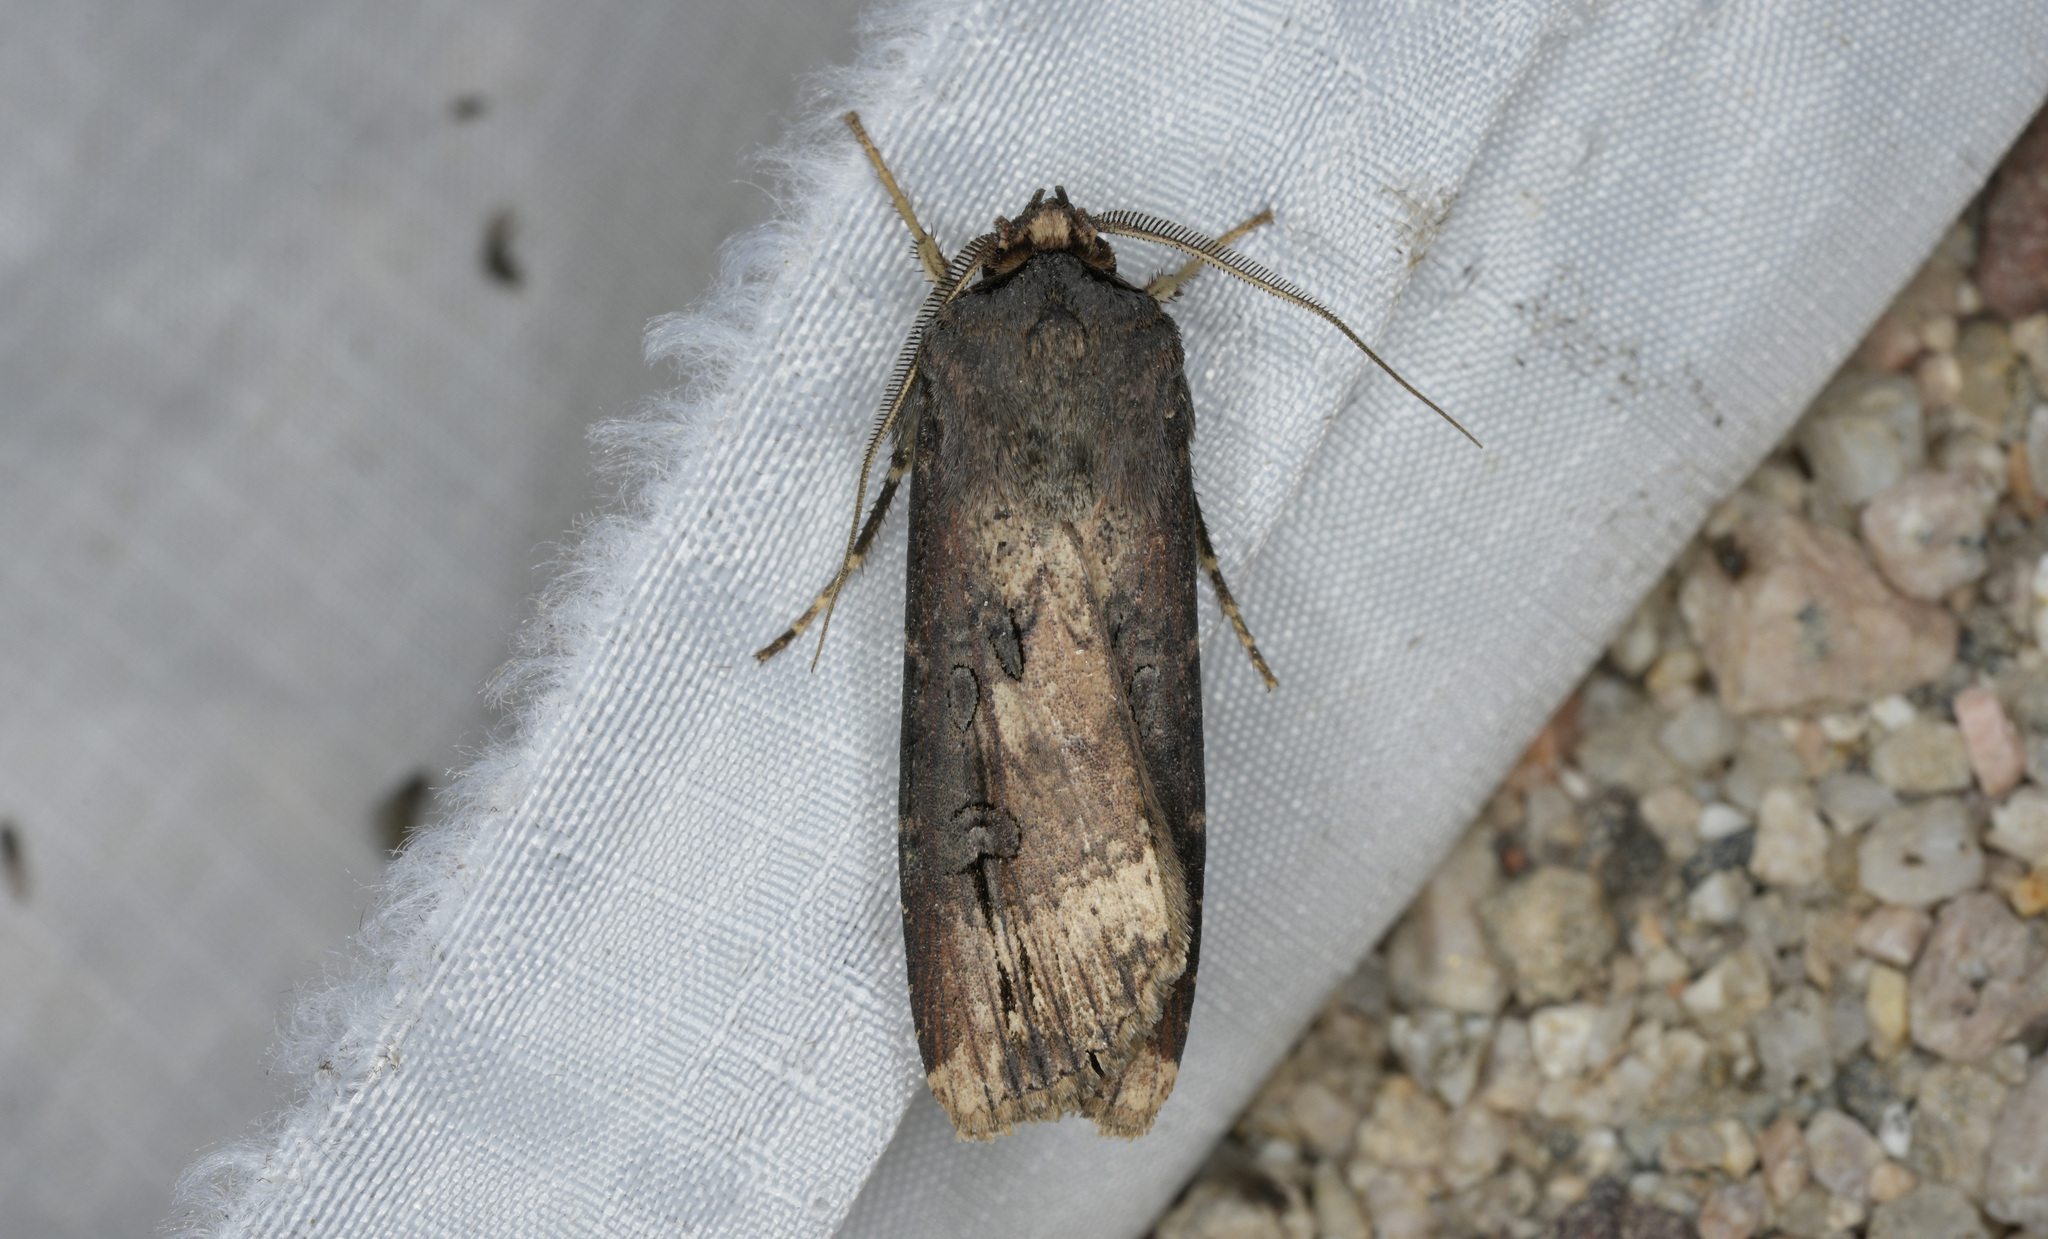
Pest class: cutworms